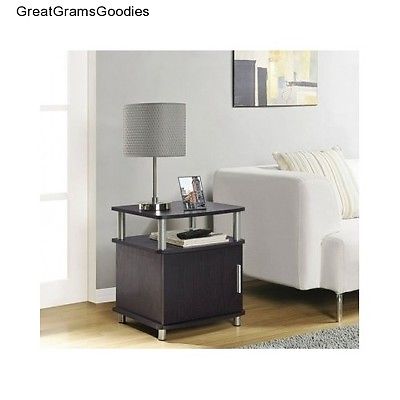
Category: table